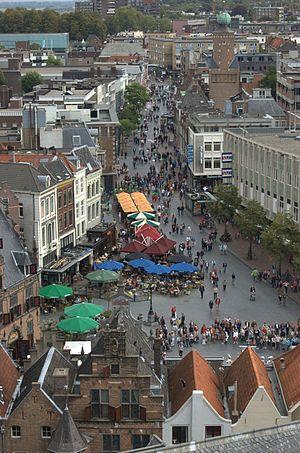
Jean Malouel, aussi Jan Maelwael ou Johan Maelwael, est un peintre et décorateur, né à Nimègue, dans le duché de Gueldre, dans les actuels Pays-Bas, à une date inconnue, et mort à Dijon en mars 1415.